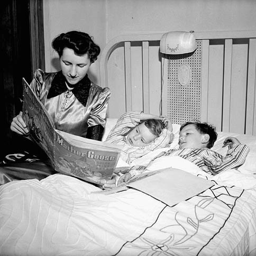
A woman reading a book to her two children.
A woman is reading a bedtime story to two children in bed.
a woman reading a story to two kids in a bed
A woman reading a book to her two children lying in bed.
a mother reading a bedtime story to her children